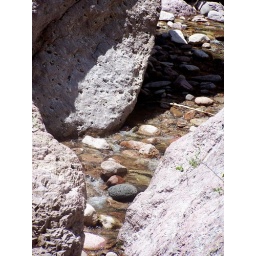
The Catwalk is a series of trails that follow a river through a canyon in the Gila National Forest.